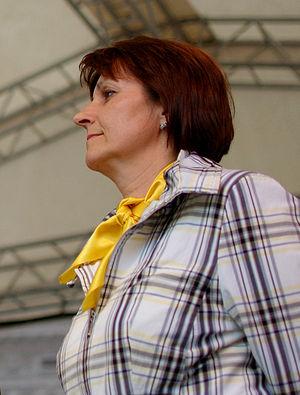
Michaela Šojdrová, née le 28 octobre 1963, est une femme politique tchèque, membre de l’Union chrétienne démocrate - Parti populaire tchécoslovaque.